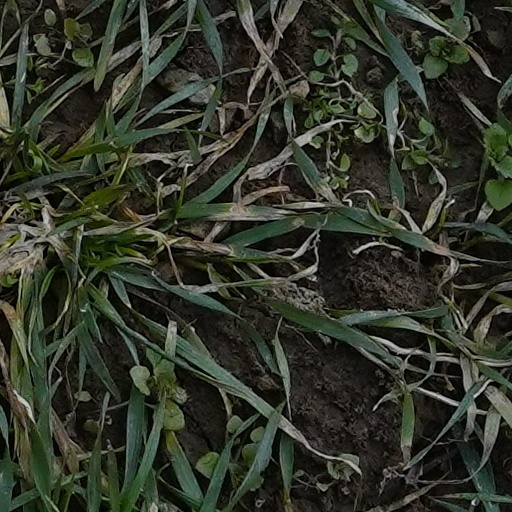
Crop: wheat